List of LGBTQ people from Chicago

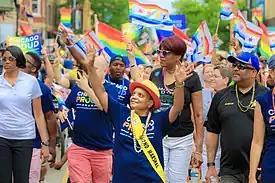
Lori Lightfoot, Chicago's first openly LGBT mayor, marching in the 2019 Chicago Pride Parade as grand marshal

This is a list of notable LGBTQ people from the city and metropolitan area of Chicago, Illinois.